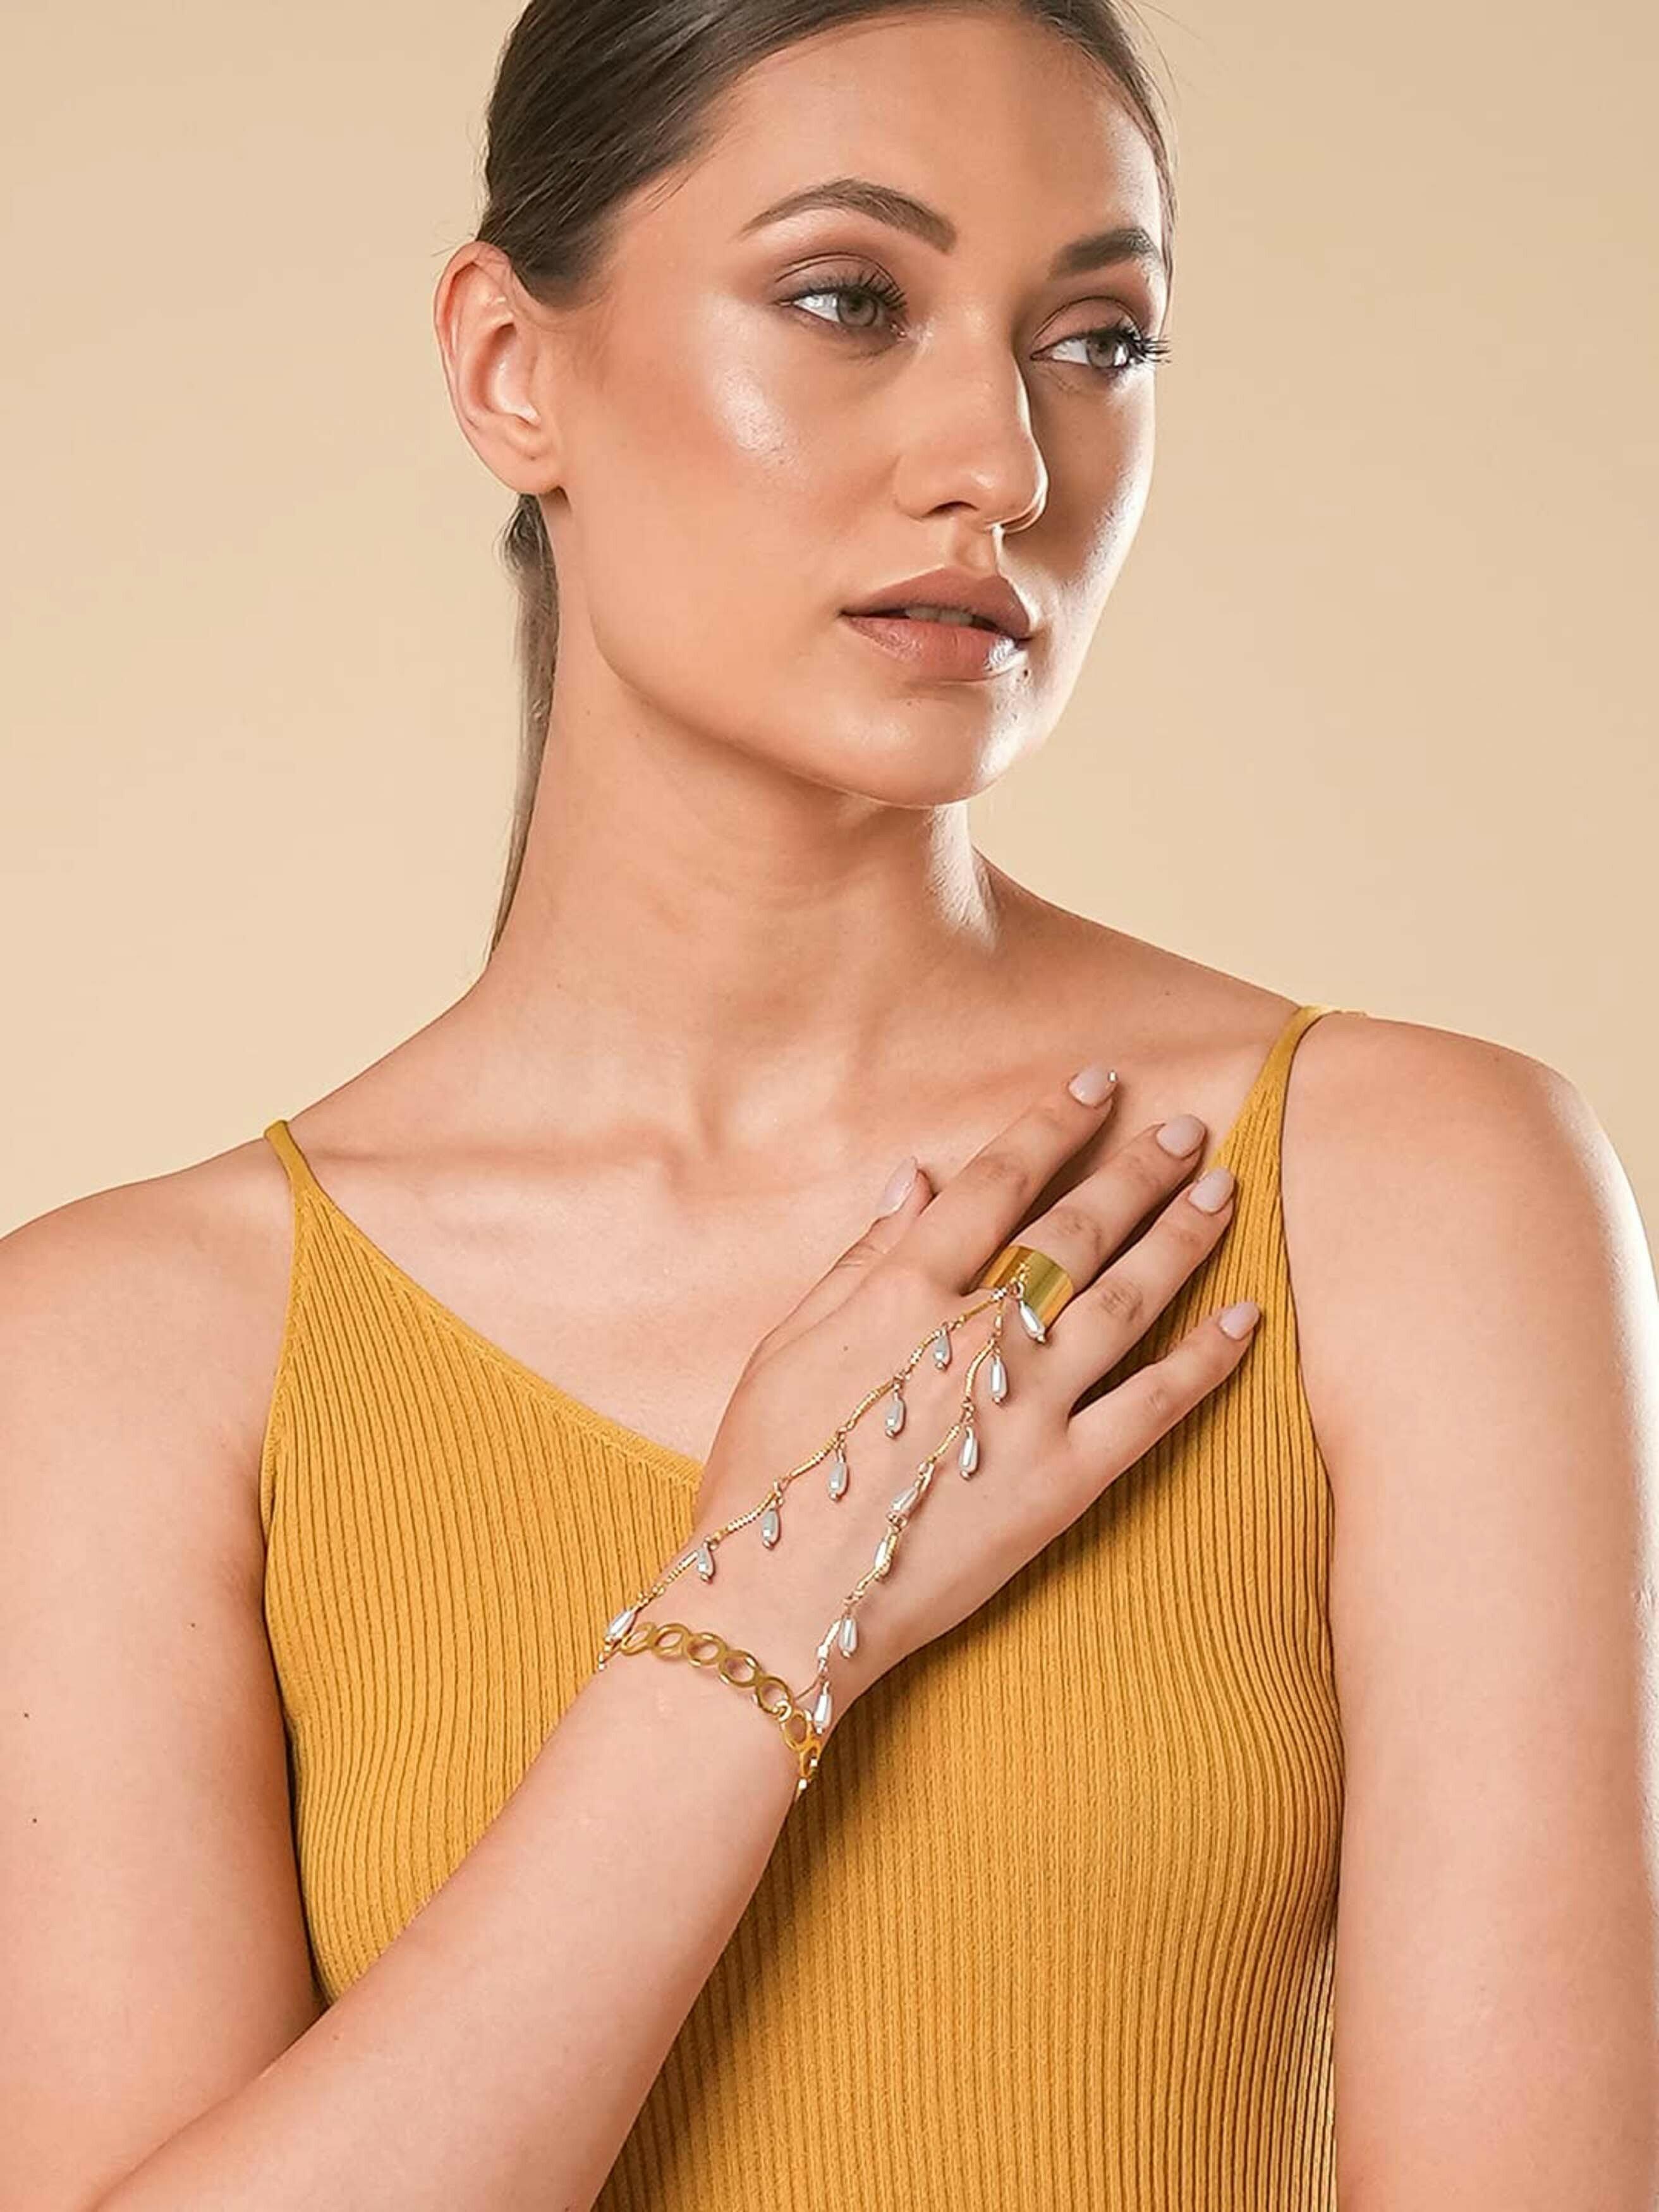
Kairangi by Yellow Chimes Gold Metal Ring Bracelet For Women And Girls
Type: Bracelets & Bangles
Brand: Kairangi by Yellow Chimes
Price: Rs. 239
 We collect raw material after researching market all around India, picking the specialty of each area and assemble them to make hand crafted Surprisingly Loving Traditional Jewellery We assure of your Trust on Us which has been there since so many years
Features: This ring bracelet are a perfect jewellery for any of the occassions. Our product is perfect for valentines anniversary birthday gift for women,girlfriend,wife.,Size details- length - 15cm, diameter 6cm,Alloy-wipe with soft cloth after every use. Keep away from water, sprays or perfumes. Try to store your jewellery in a flat box to avoid accidental scratches. Stainless steel-harsh usage or scratching, avoid harsh chemicals. Wipe with soft cloth in case of dust accumulation.,Packaging- your favorite piece of jewellery will reach you in an elegant yellow chimes box with safety and precautions. You can leave it to us the job of delivering your jewellery in original condition to you at your door-step.,Brand vision - yellow chimes is the one stop solution for all jewellery lovers- which is affordable and can fit for any occasion you pick to shape your own style and personality.
Included: Pack of 1 Ring Bracelet